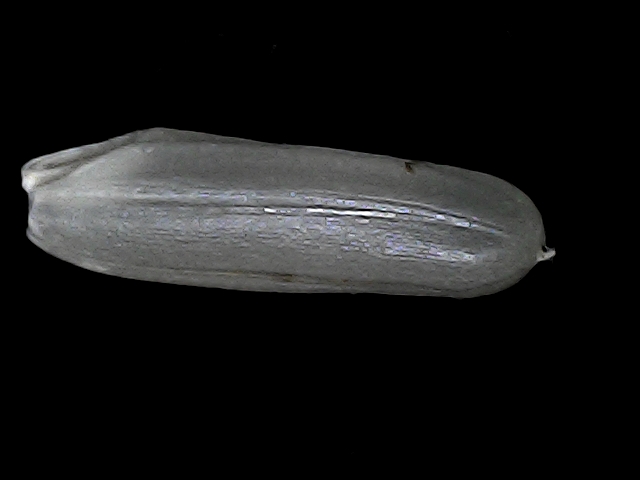
Rice variety: BRRI102